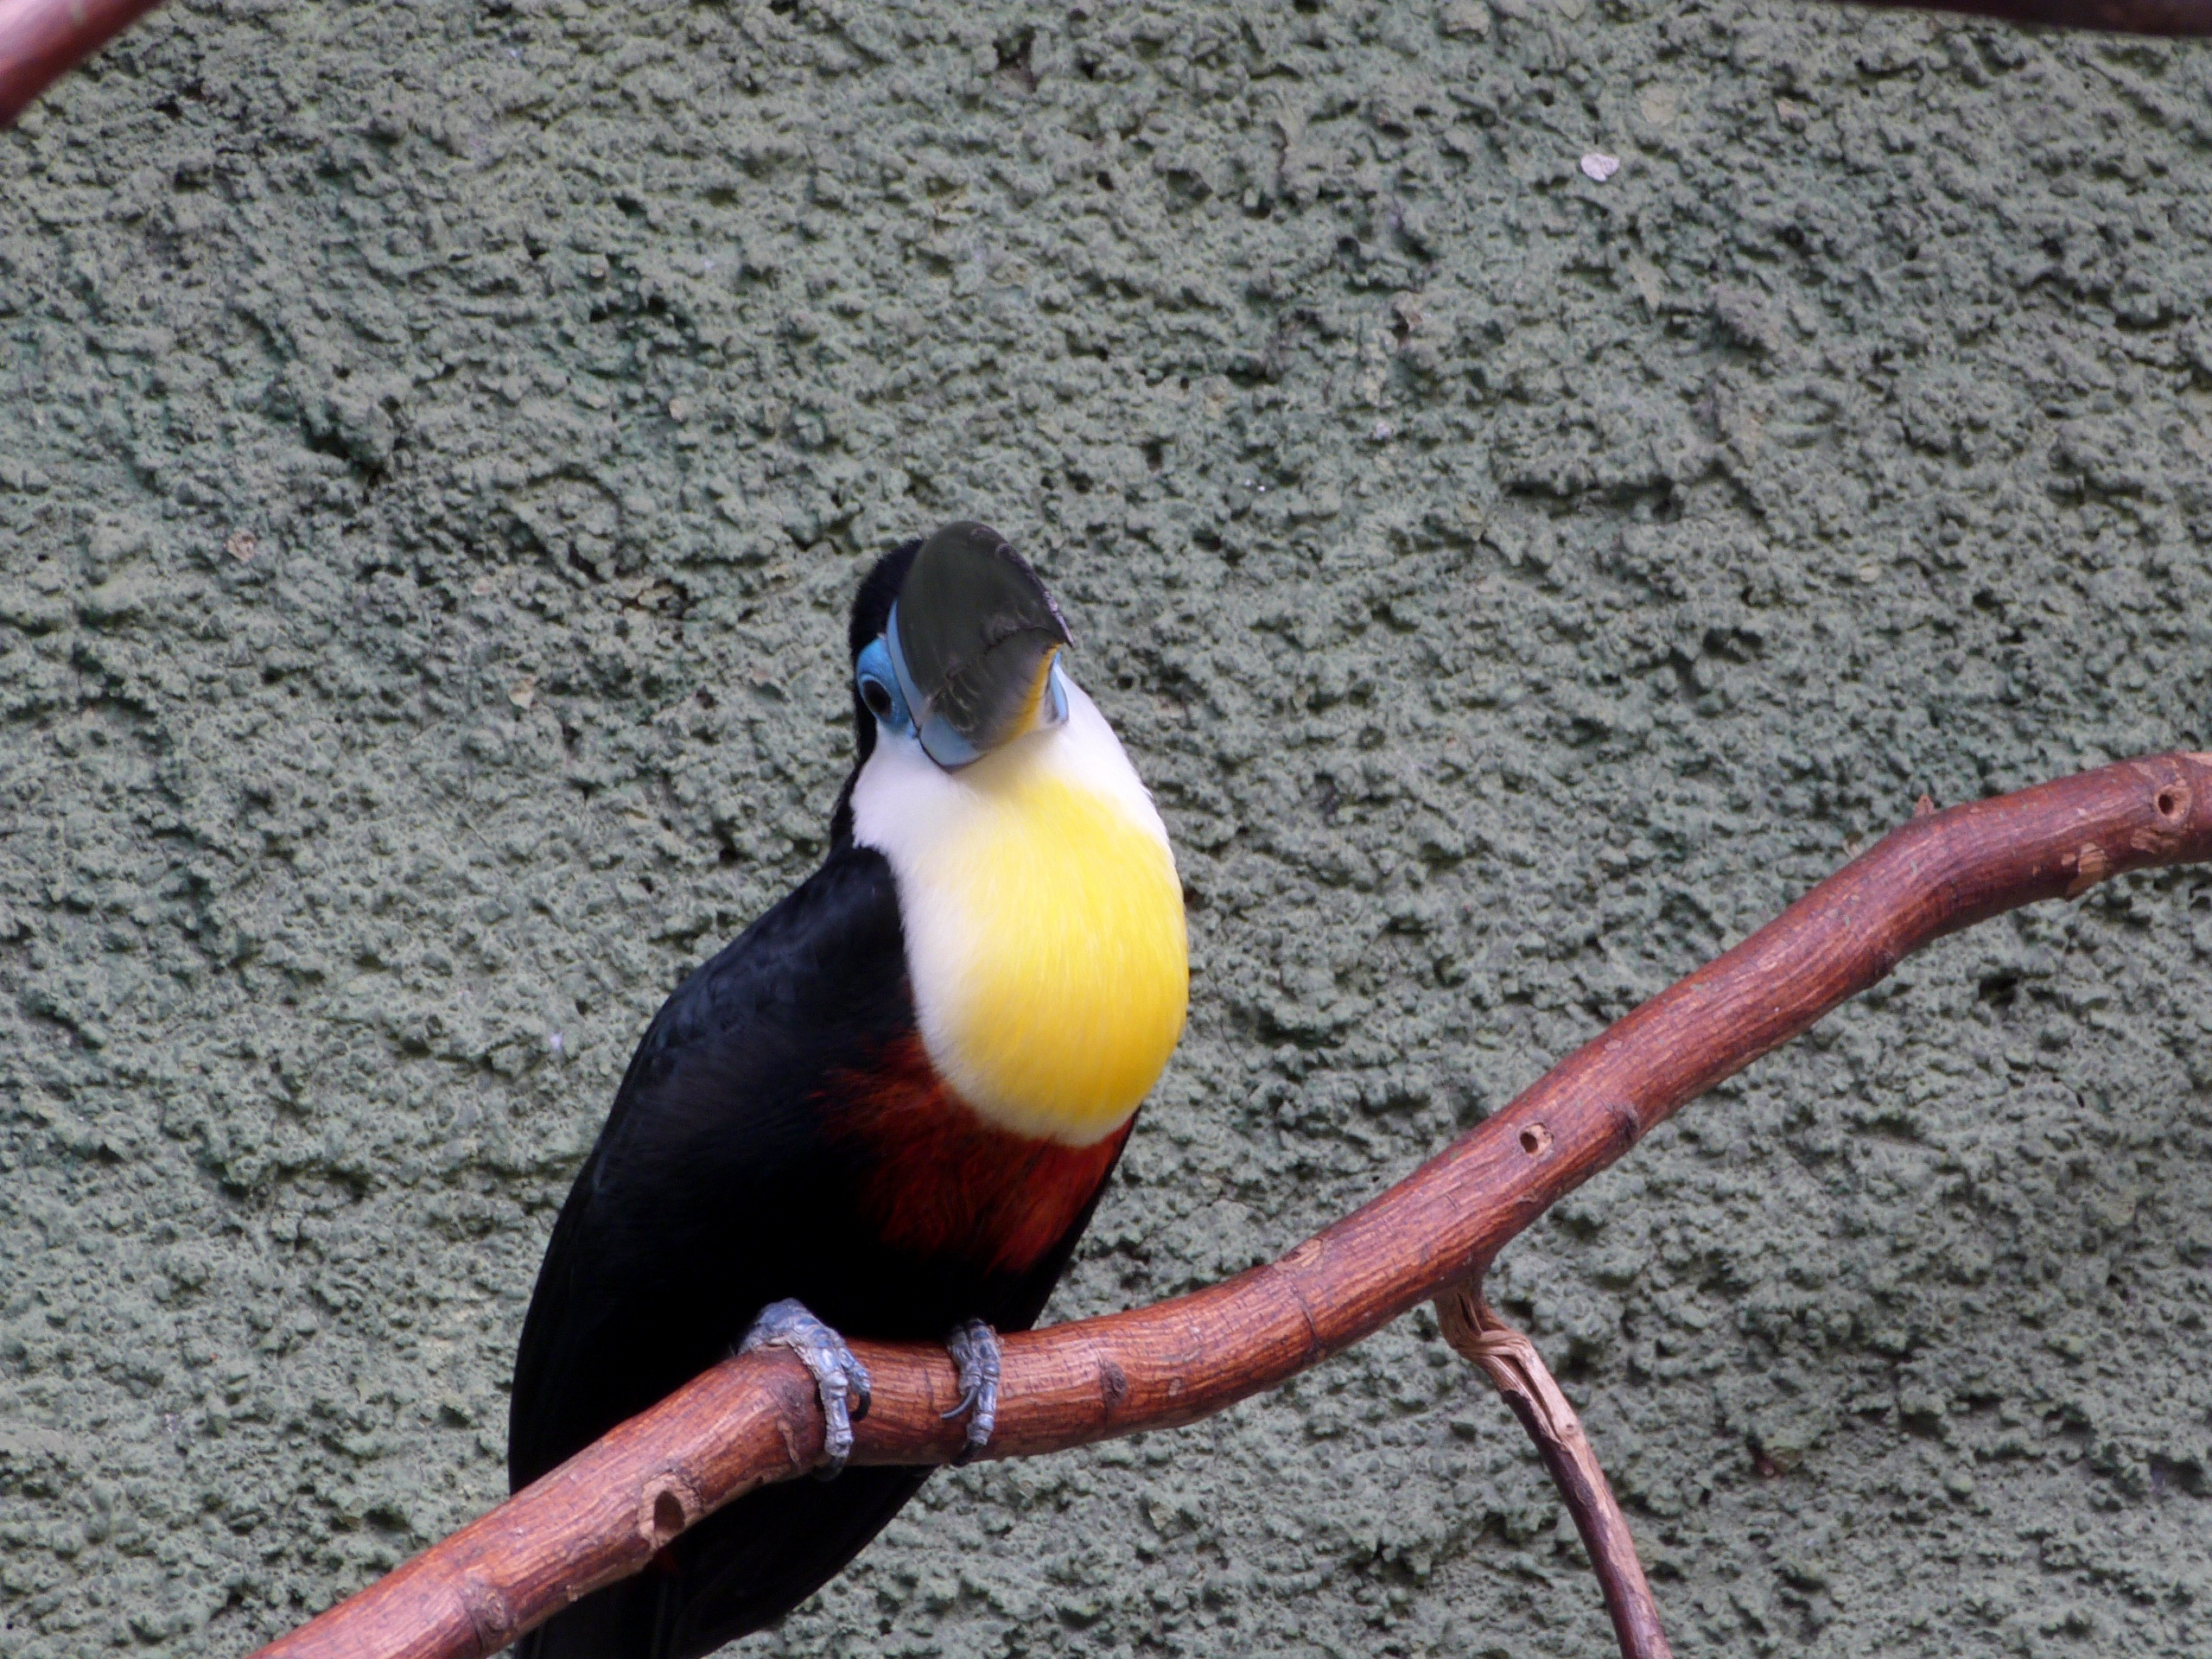
branch, bird, wildlife, zoo, beak, blue, black, yellow, fauna, vertebrate, toucan, perching bird